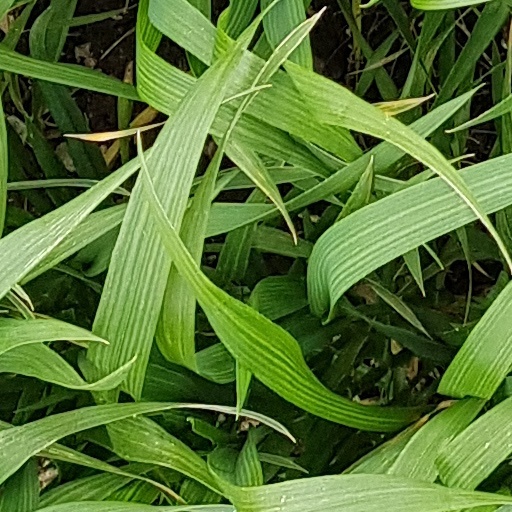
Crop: wheat